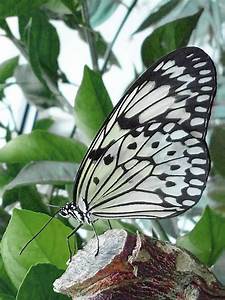
Label: farfalla